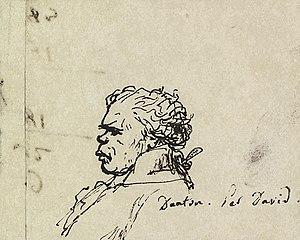
Georges Jacques Danton, dit aussi d'Anton, né le 26 octobre 1759 à Arcis-sur-Aube et mort guillotiné le 5 avril 1794 à Paris, est un avocat au Conseil du Roi et un homme politique français, ministre de la Justice.